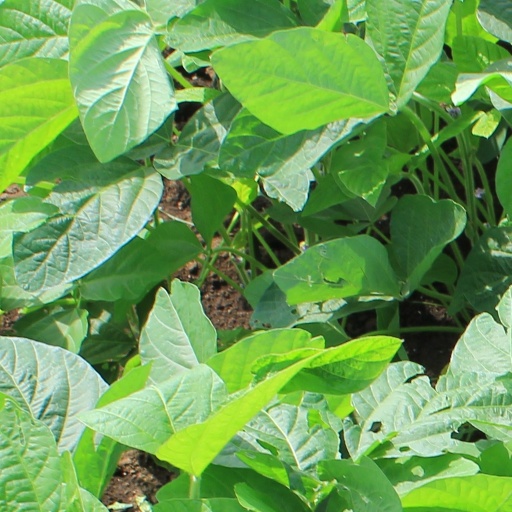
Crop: soybean